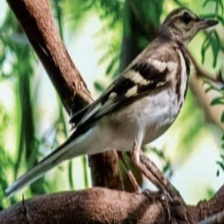
Species: FOREST WAGTAIL
Scientific name: DENDRONANTHUS INDICUS